Eugenio Trías Sagnier

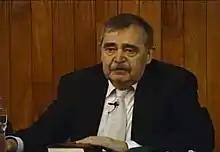
In March 2008 in México City

Eugenio Trías Sagnier (31 August 1942 – 10 February 2013) was a Spanish philosopher. Critics have likened his work to Ortega y Gasset in the philosophical literature written in Spanish.